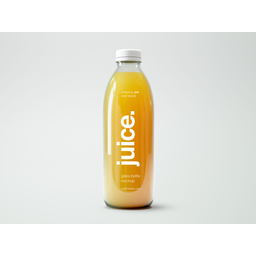
Label: bottles